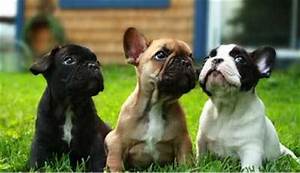
Label: dog